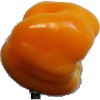
Label: Pepper Yellow 1